Boeing CH-47 Chinook

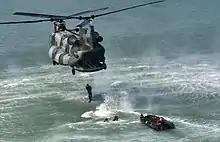
Republic of Korea Army Chinook deploying rescue divers in April 2015

The MH-47E has been used by U.S. Army Special Operations. Beginning with the E-model prototype manufactured in 1991, a total of 26 Special Operations Aircraft were produced. All aircraft were assigned to 2–160th SOAR(A) "Nightstalkers", home based at Fort Campbell, Kentucky. E models were converted from CH-47C airframes. The MH-47E has similar capabilities as the MH-47D, but with increased fuel capacity similar to the CH-47SD and terrain following/terrain avoidance radar.